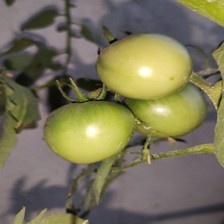
Label: tomato